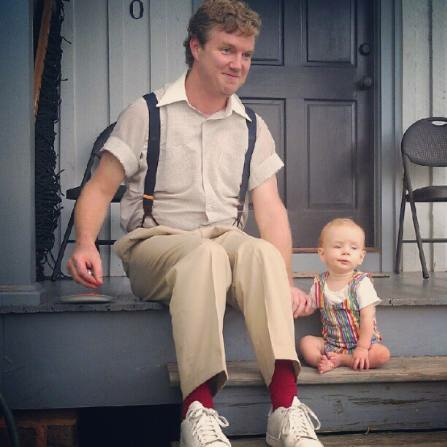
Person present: Yes